Synagogue architecture

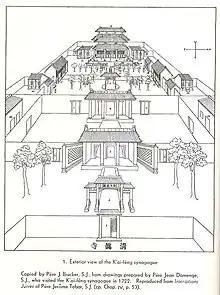

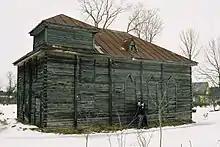
The 1936 Kurkliai Synagogue in Kurkliai

The ark may be more or less elaborate, even a cabinet not structurally integral to the building or a portable arrangement whereby a Torah is brought into a space temporarily used for worship. There must also be a table, often on a raised platform, from which the Torah is read. The table/platform, called "bimah" by eastern Ashkenazim, "almemmar" (or "balemmer") by Central and Western Ashkenazim and "tebah" by Sephardim, where the Torah is read (and from where the services are conducted in Sephardi synagogues) can range from an elaborate platform integral to the building (many early modern synagogues of central Europe featured bimahs with pillars that rose to support the ceiling), to elaborate free-standing raised platforms, to simple tables. A "ner tamid", a constantly lit light as a reminder of the constantly lit "menorah" of the Temple in Jerusalem. Many synagogues, mainly in Ashkenazi communities, feature a pulpit facing the congregation from which to address the assembled. All synagogues require an "amud" (Hebrew for "post" or "column"), a desk facing the Ark from which the "Hazzan" (reader, or prayer leader) leads the prayers.